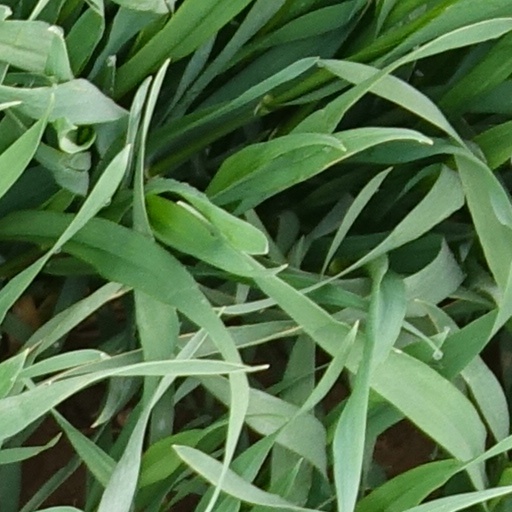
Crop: wheat